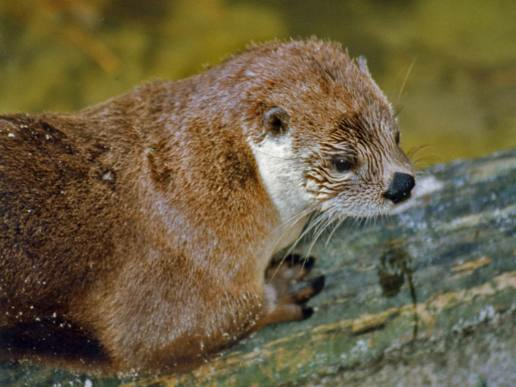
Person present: No